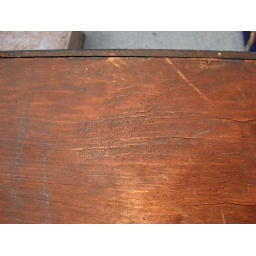
Iron-front shelf clock by unknown maker (IMG_6186)